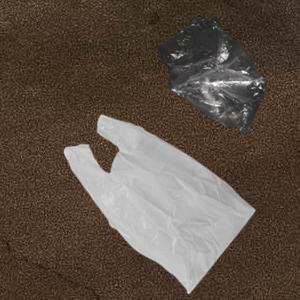
Label: plasticbags